Ursel Lorenzen

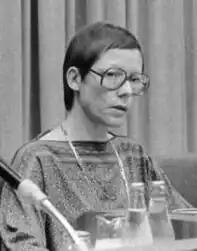
Lorenzen at a press conference in 1980

Ursel Lorenzen (married name Sturm) was formerly a West German NATO secretary who defected to East Germany in 1979.